Whopper

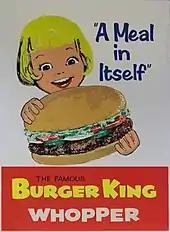
An early example of advertising for the Whopper. The sandwich from that period did not feature sesame seeds on the bun.

One of the original slogans of the Whopper advertised by Burger King was "There are 1024 ways to have a Whopper"; the claim is based on an exponential function of whether the sandwich has the ingredient or not, represented by a binary number of 0 or 1, raised to the power of number of possible ingredients at the time, ten, thus 2 =1,024. This claim was later expanded to "There are 221,184 possible ways for a customer to order a Whopper sandwich". Other slogans include "It takes two hands to handle a Whopper" and "Burger King: Home of the Whopper".